James Wyatt

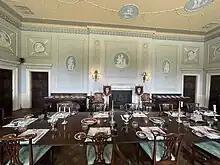
The Large Dining Room at Westport House, County Mayo was designed by Wyatt

Wyatt spent six years in Italy, 1762–68, in company with Richard Bagot of Staffordshire, who was Secretary to Charles Compton, 7th Earl of Northampton's embassy to the Venetian Republic. In Venice, Wyatt studied with Antonio Visentini (1688–1782) as an architectural draughtsman and painter. In Rome he made measured drawings of the dome of St. Peter's Basilica, "being under the necessity of lying on his back on a ladder slung horizontally, without cradle or side-rail, over a frightful void of 300 feet".